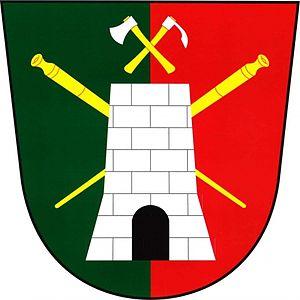
Pec est une commune du district de Domažlice, dans la région de Plzeň, en République tchèque. Sa population s'élevait à 226 habitants en 2017.